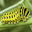
Label: caterpillar